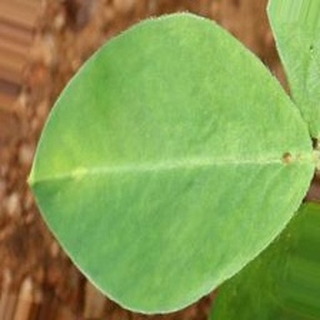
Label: healthy_groundnut